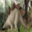
Label: dinosaur